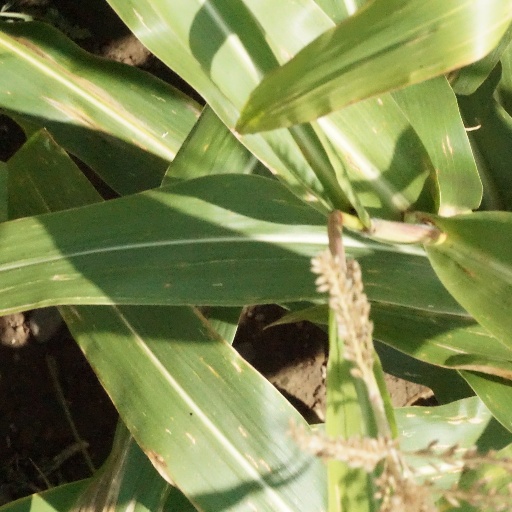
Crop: maize; corn